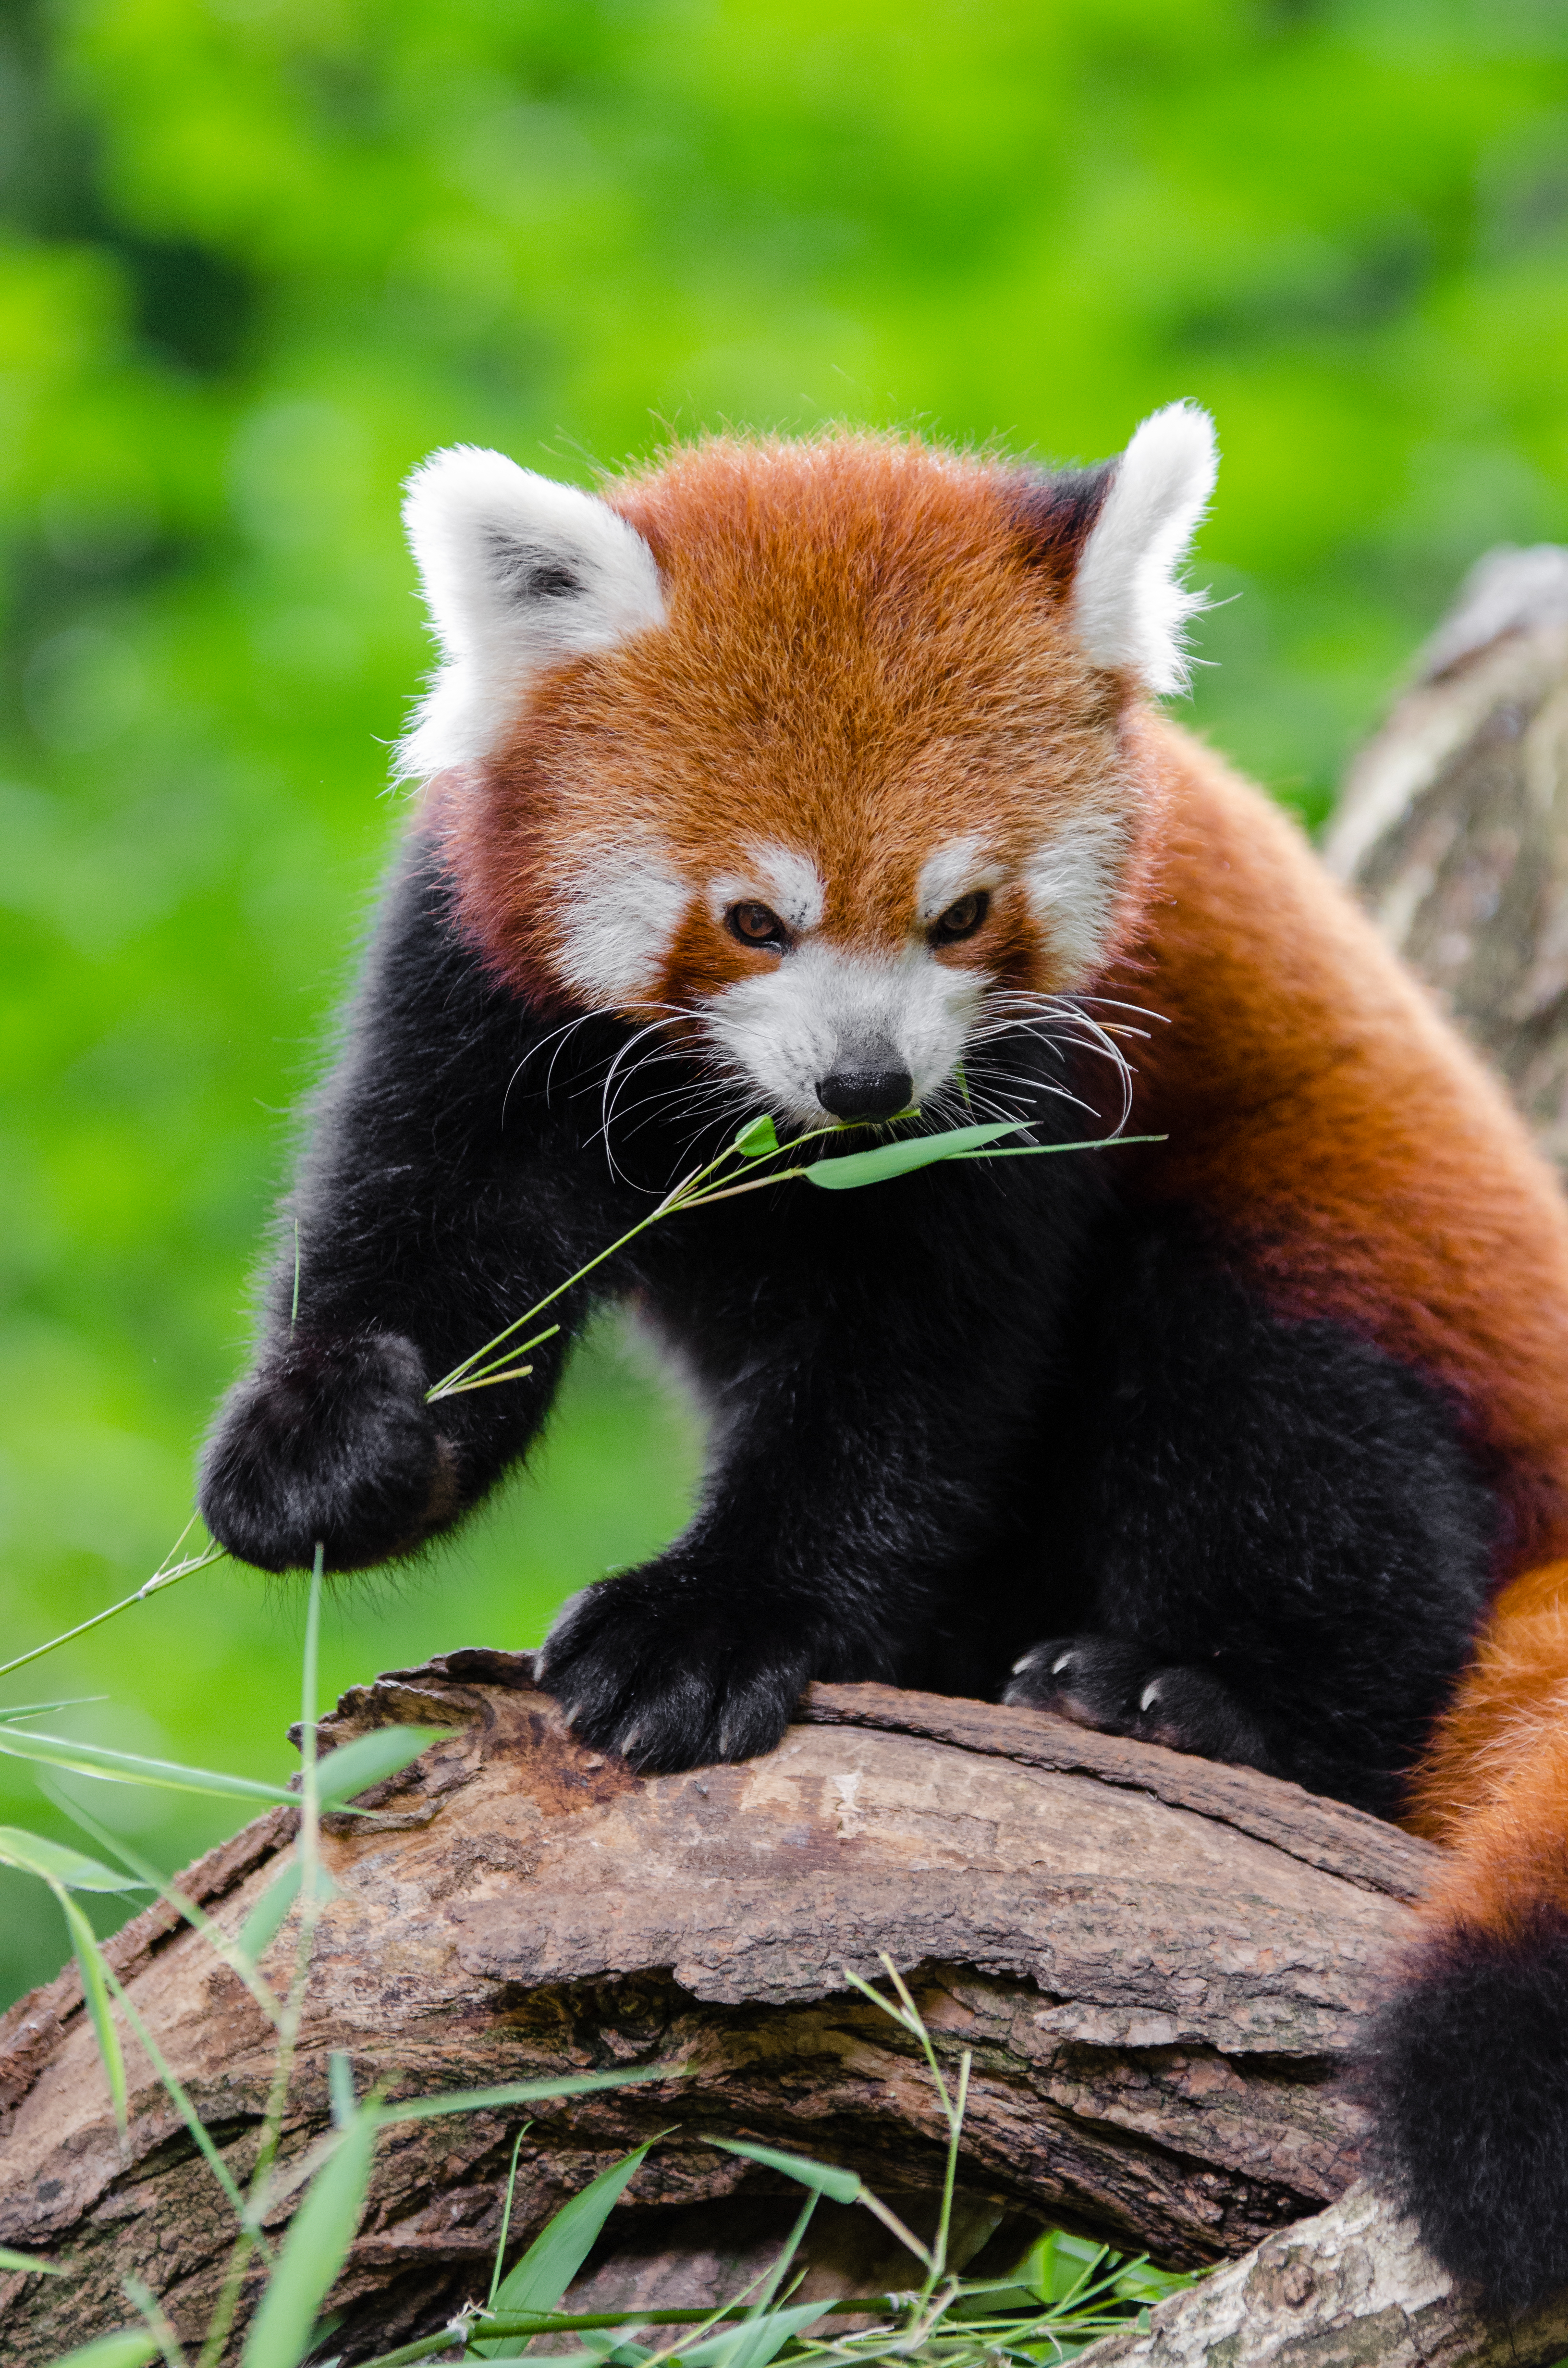
bokeh, animal, bear, wildlife, zoo, red, mammal, fauna, red panda, panda, endangered, vertebrate, germany